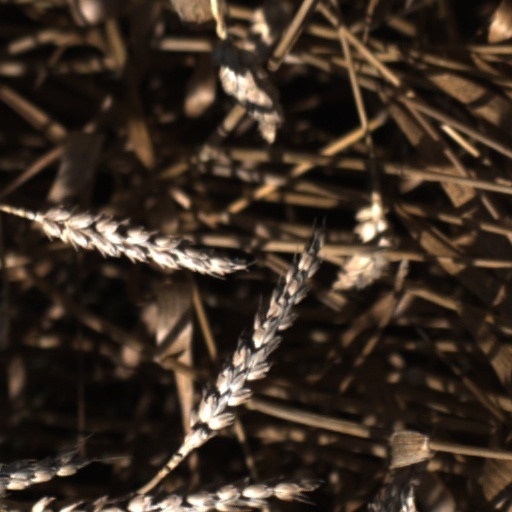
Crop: wheat